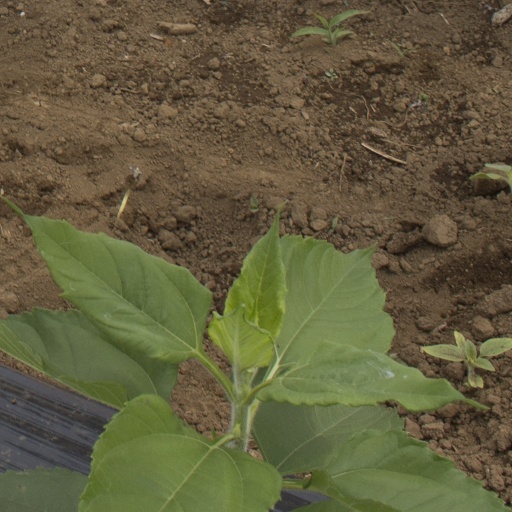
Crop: Jerusalem artichoke